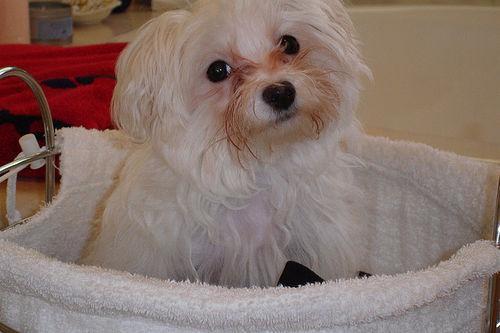
Maltese_dog